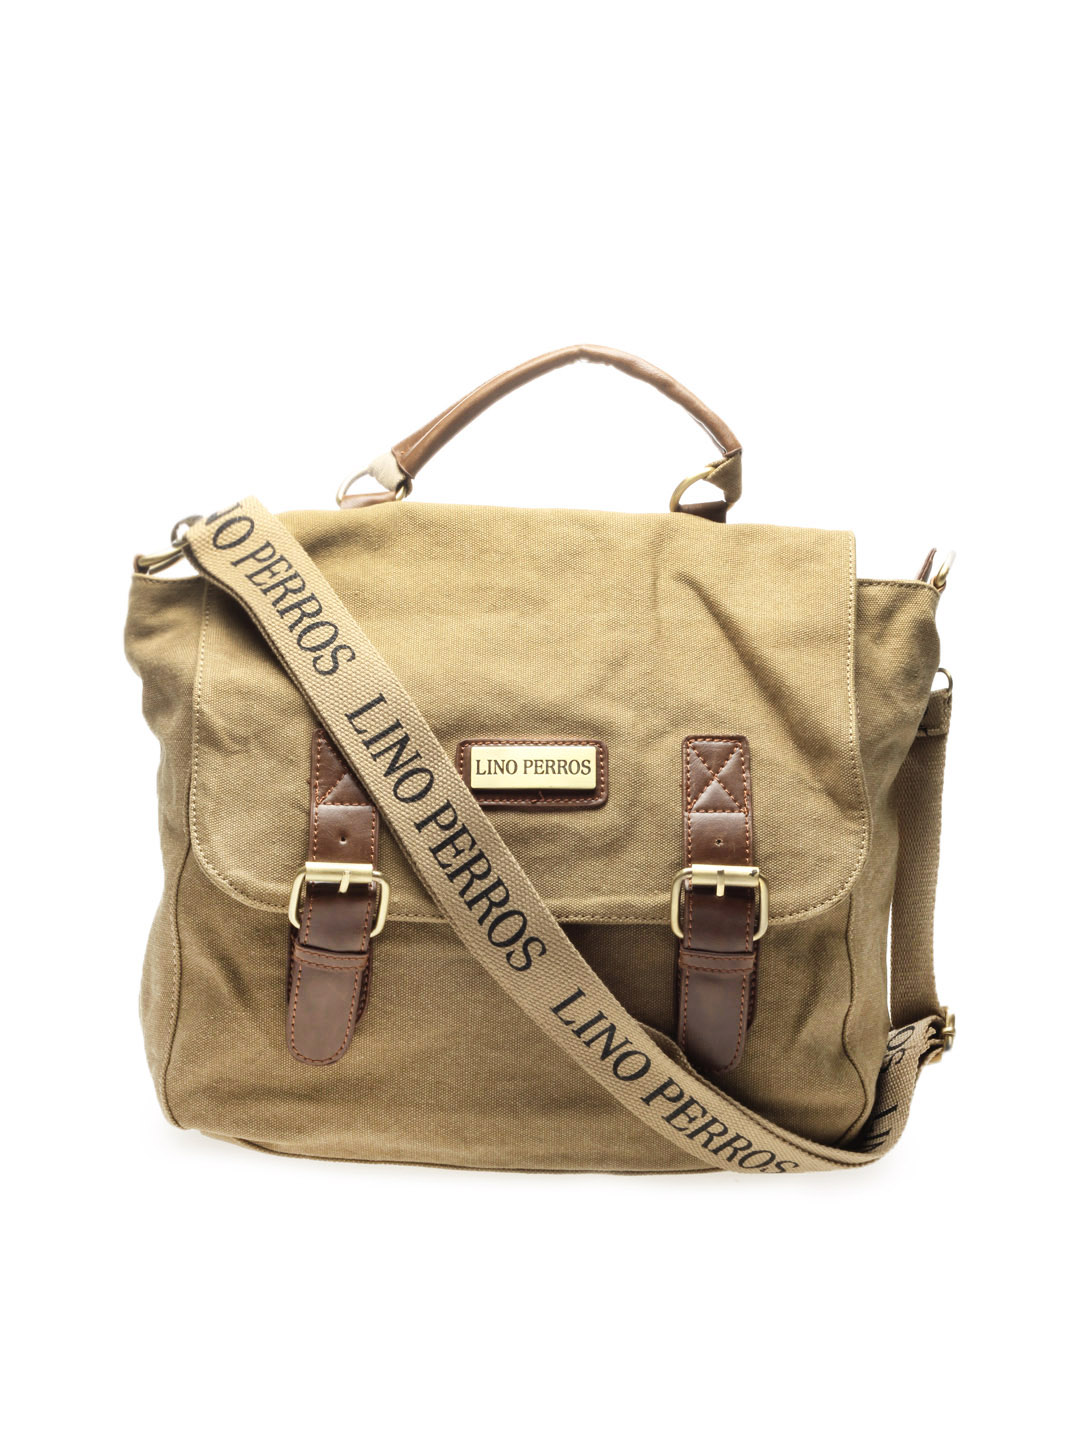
Lino Perros Unisex Khaki Satchel
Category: Accessories / Accessories / Messenger Bag
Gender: Unisex
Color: Khaki
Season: Summer 2012
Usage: Casual